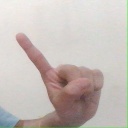
अक्षर: ए